Colorado Symphony

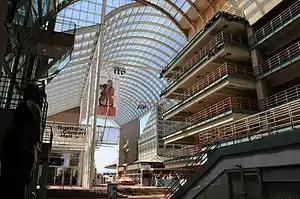
Denver Performing Arts Complex

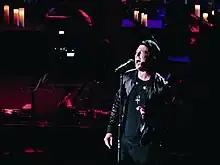
Frontman Ryan Tedder of OneRepublic performing with the band and the Colorado Symphony at Red Rocks on August 26, 2019.

The Colorado Symphony is an American symphony orchestra located in Denver, Colorado. Established in 1989 as the successor to the Denver Symphony Orchestra, the Colorado Symphony performs in Boettcher Concert Hall, located in the Denver Performing Arts center, and throughout the Front Range, presenting education and outreach programs, as well as Masterworks, Pops, Holiday, Family, and the Inside the Score and Symphony on the Rocks series.